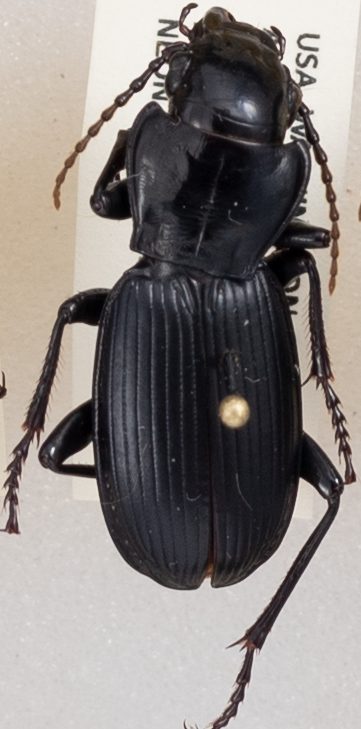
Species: Pterostichus lama
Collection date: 2019-07-09
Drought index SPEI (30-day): -0.71
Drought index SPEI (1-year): -2.09
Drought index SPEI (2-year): -2.09